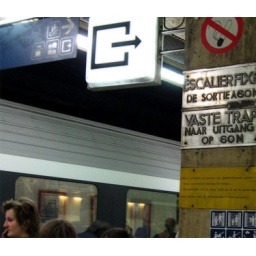
at the train station...note the sign in two languages, everything in brussels is both in french and flemish, making directions and maps impossible